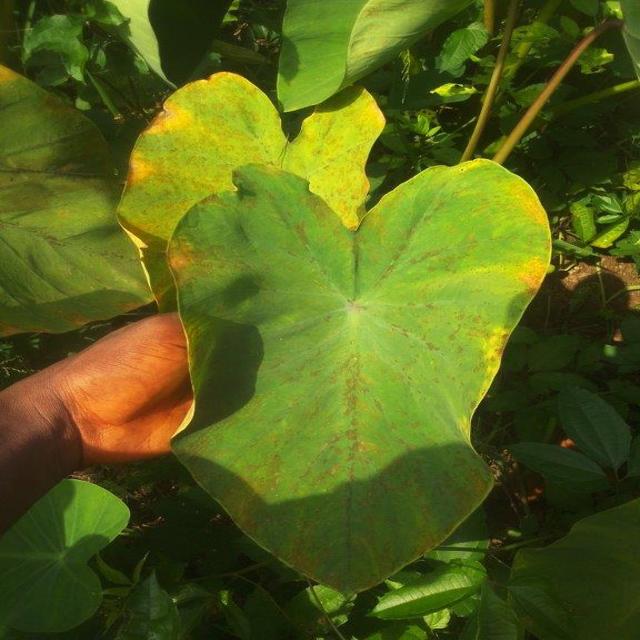
Label: Mid_Blight